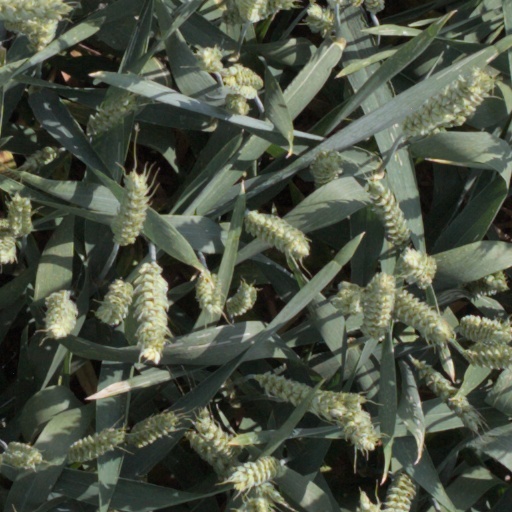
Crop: wheat